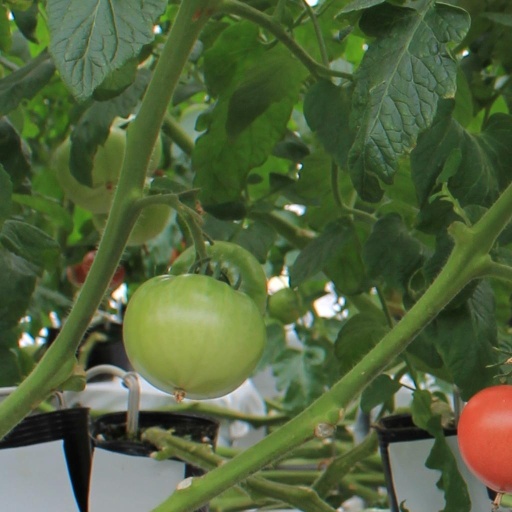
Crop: tomato